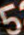
Number: 5